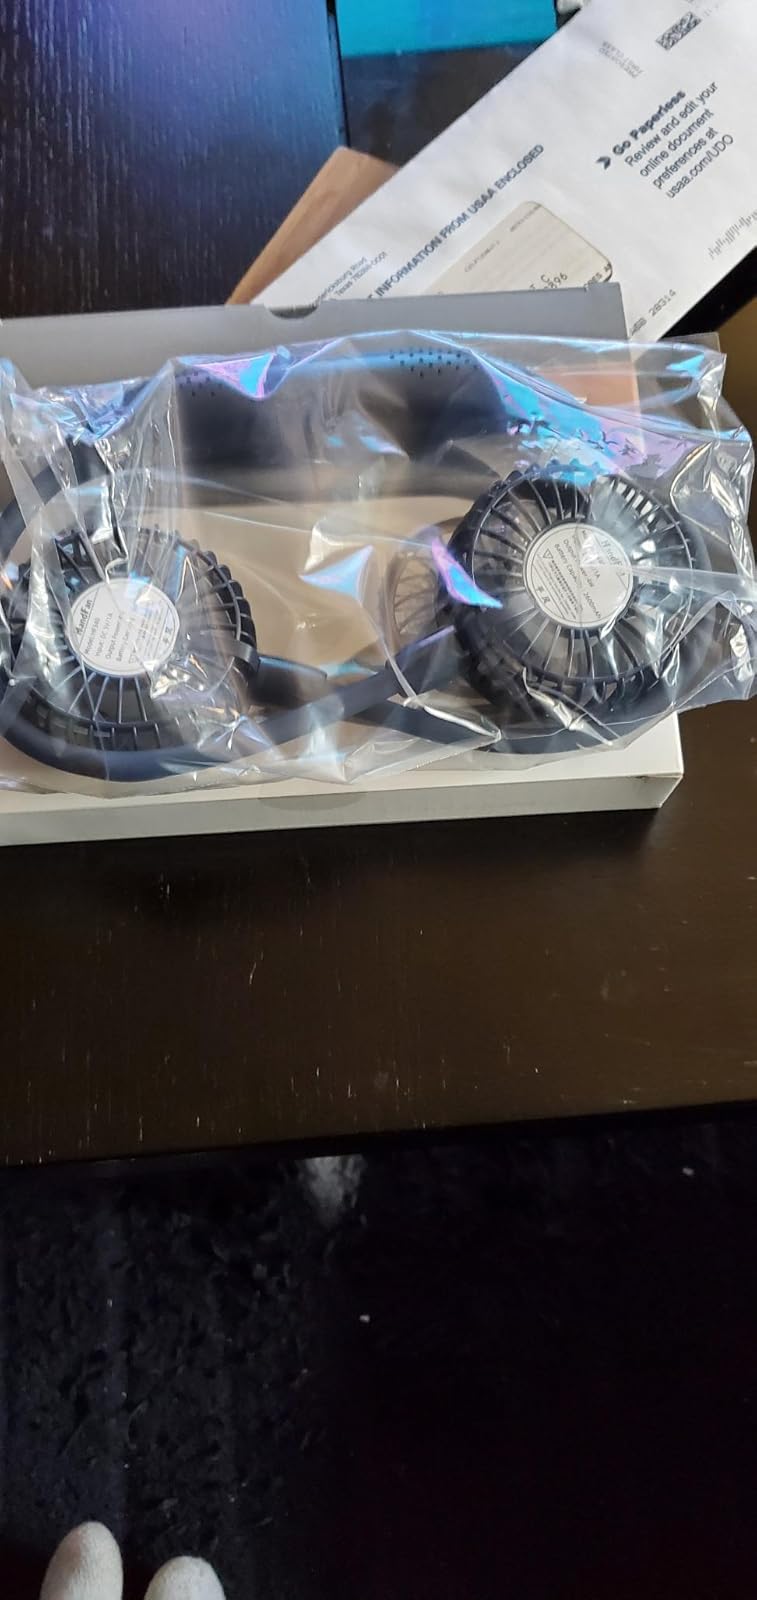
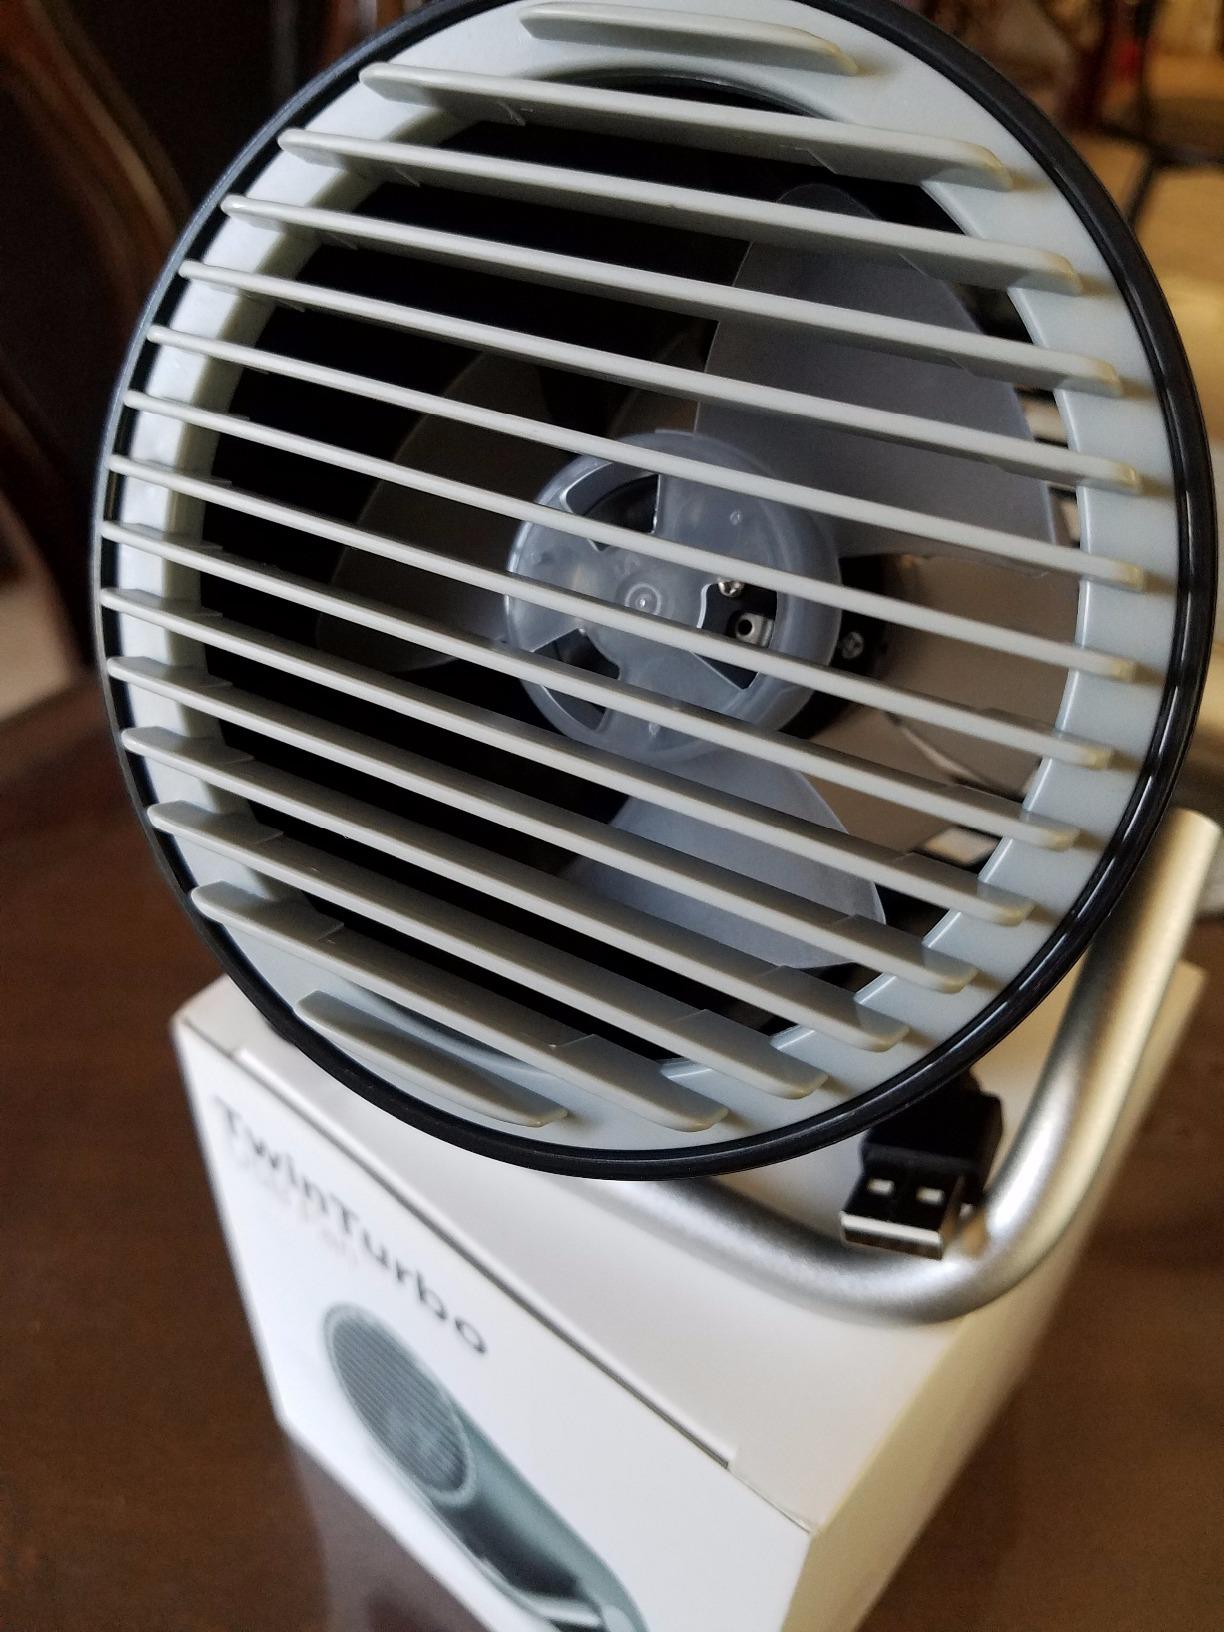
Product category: fan
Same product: no